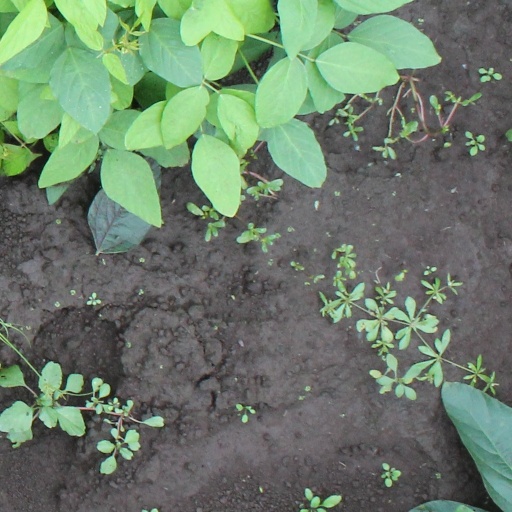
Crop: soybean